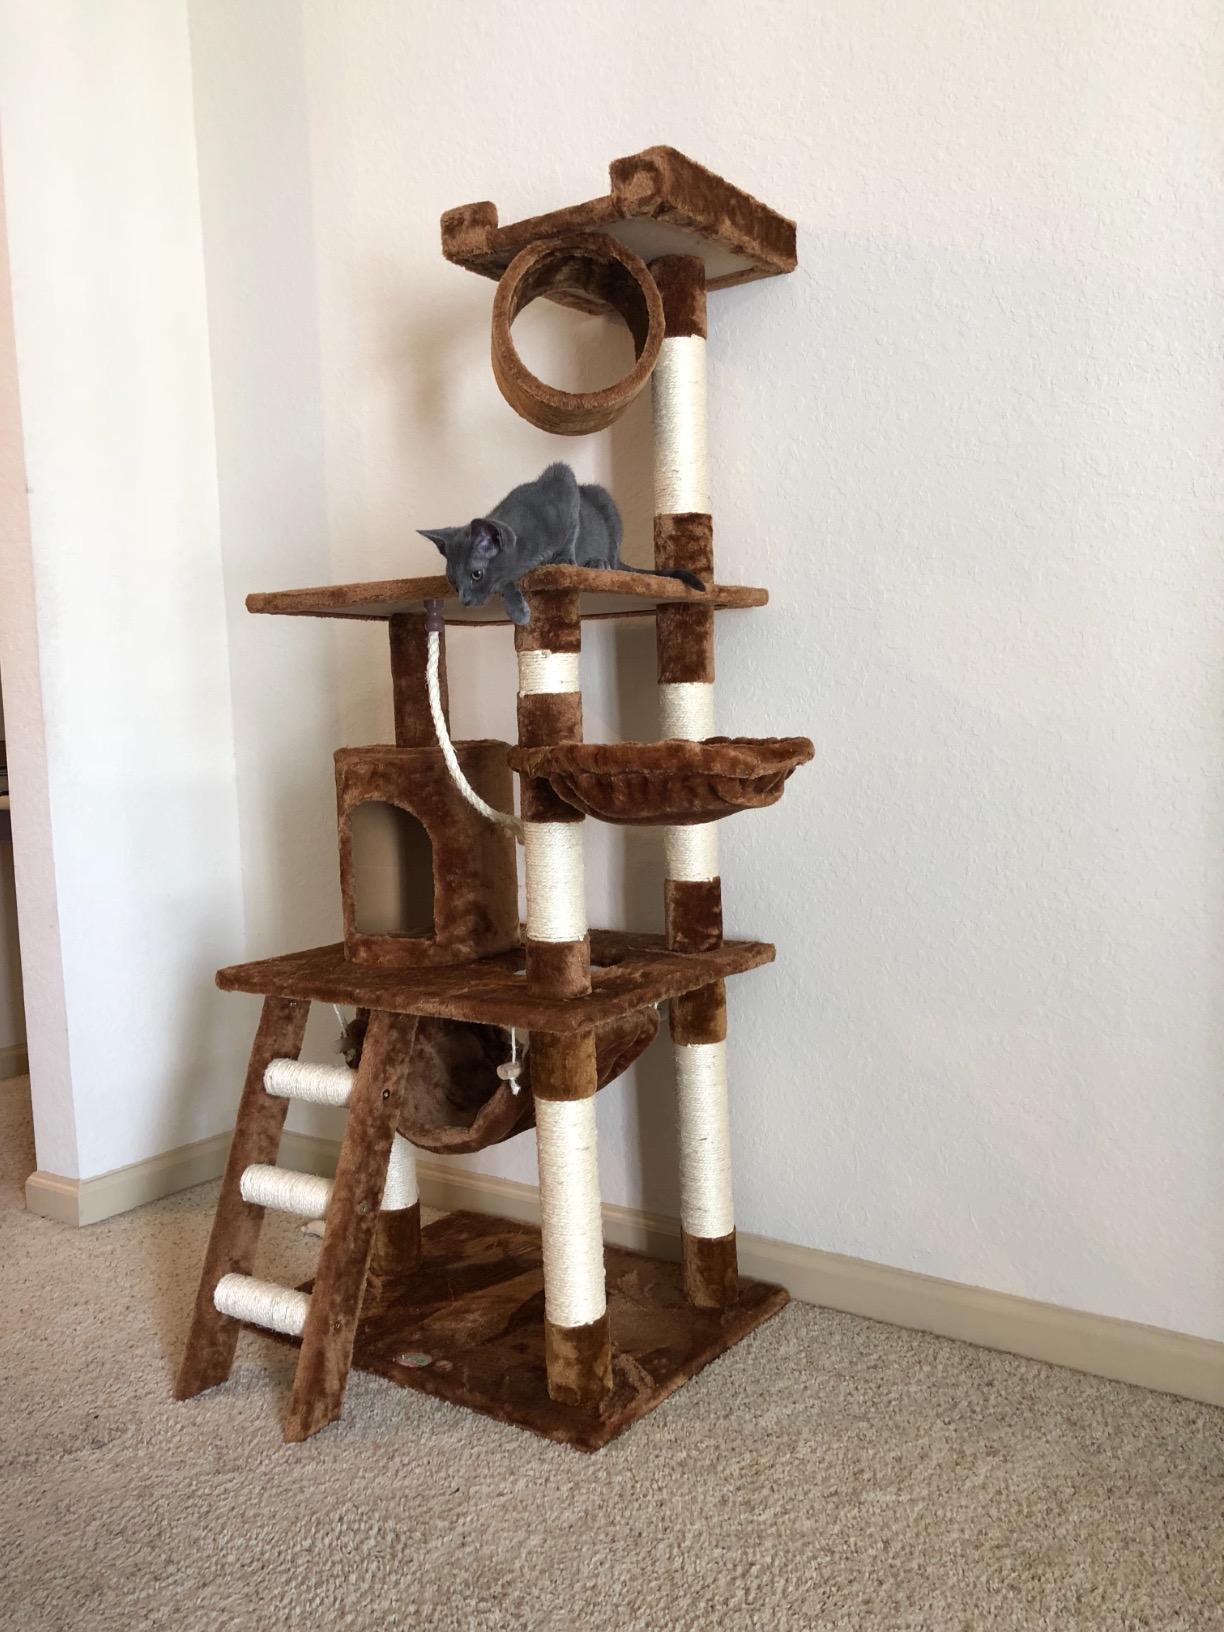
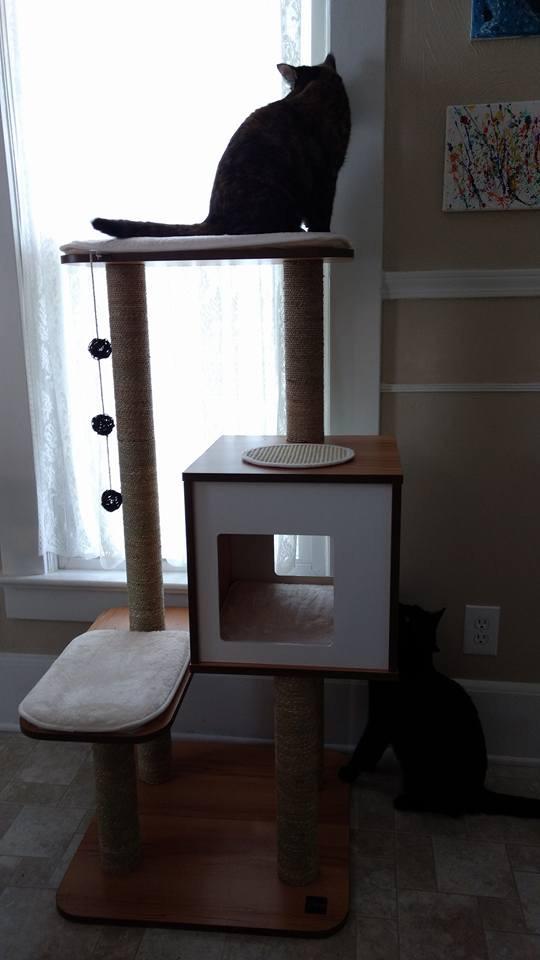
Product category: items_cat tree
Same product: no